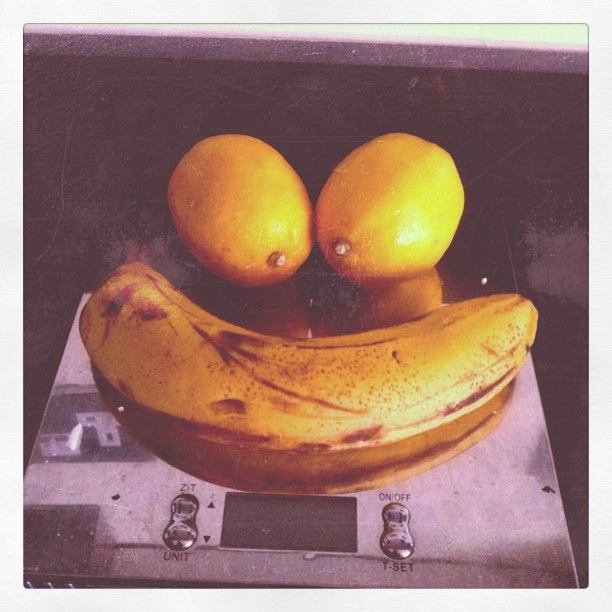
user: Given an image and a question. Answer the question in a short answer. Question: What is a drink with these items blended into it called? Short Answer:
assistant: smoothie